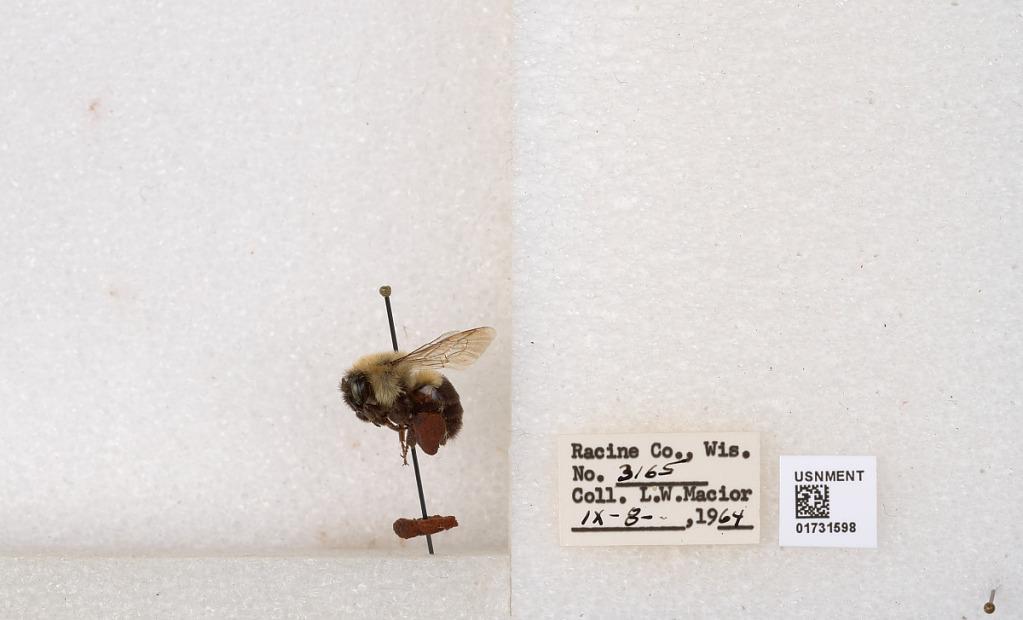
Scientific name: Bombus impatiens Cresson
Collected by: L. Macior
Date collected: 1964-9-8
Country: United States
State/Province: Wisconsin
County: Racine
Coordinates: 42.7299, -87.8123